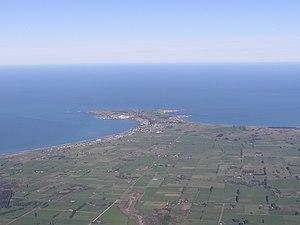
La péninsule de Kaikoura, en anglais Kaikoura Peninsula, est une péninsule de Nouvelle-Zélande, sur l'île du Sud, et s'avançant dans l'océan Pacifique au sud de la localité de Kaikoura.